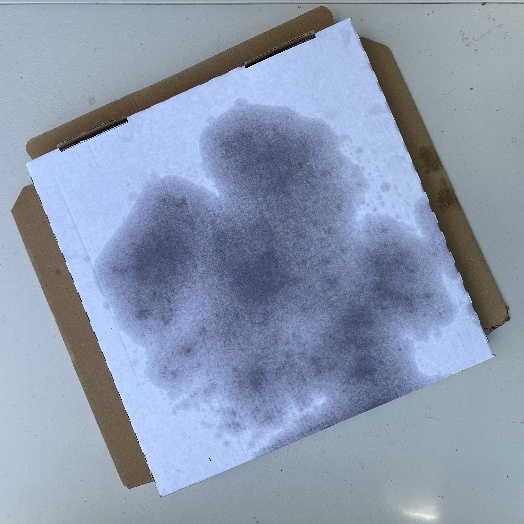
Label: Cardboard